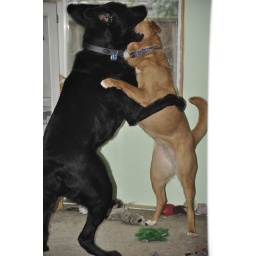
Cody and Gia sitting in a tree